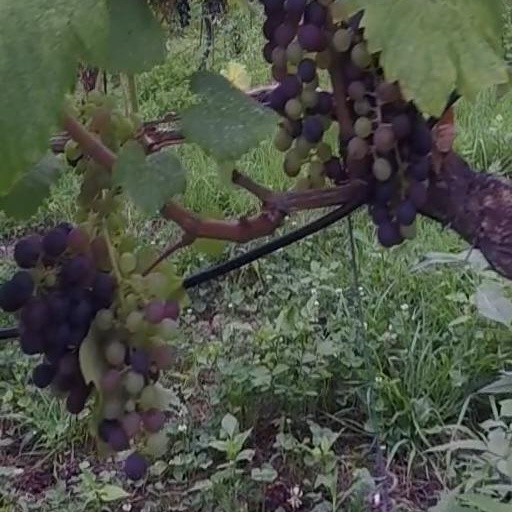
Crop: grape